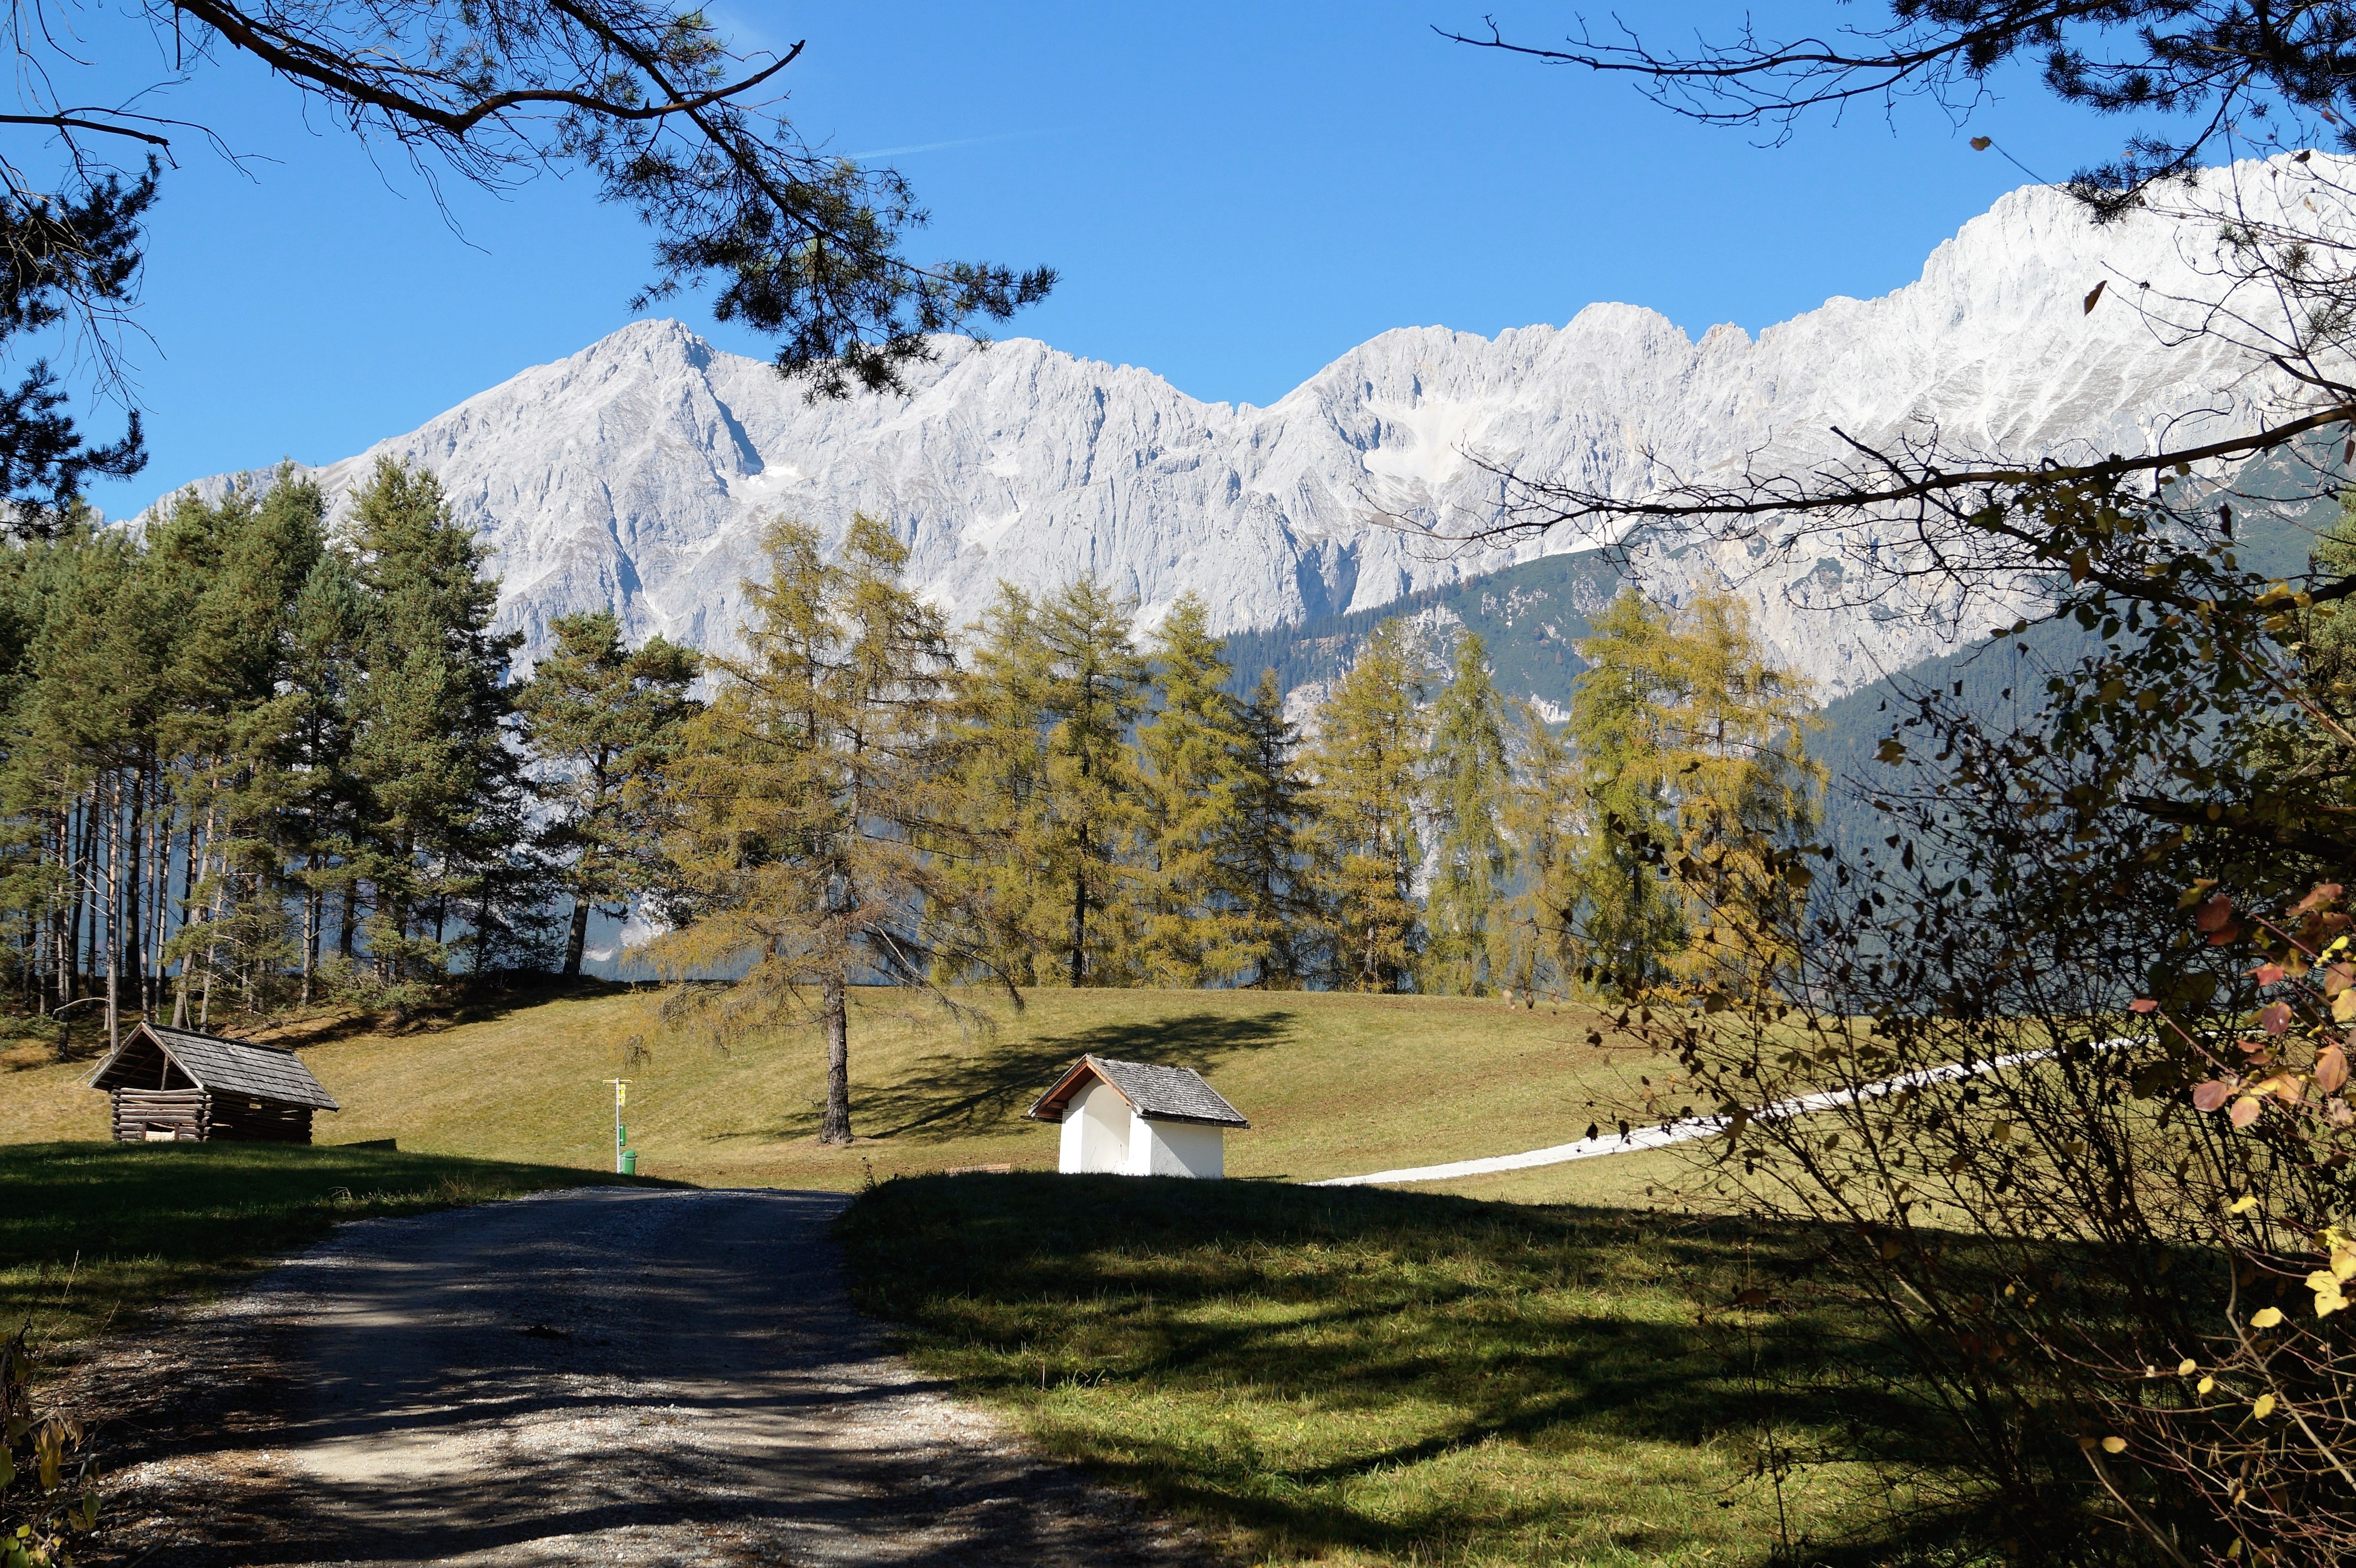
landscape, tree, nature, wilderness, mountain, snow, winter, plant, sky, sun, flower, lake, mountain range, autumn, park, contrast, blue, colorful, season, blue sky, leaves, alps, rays, woodland, colored, fall foliage, more, sky blue, mountainous landforms